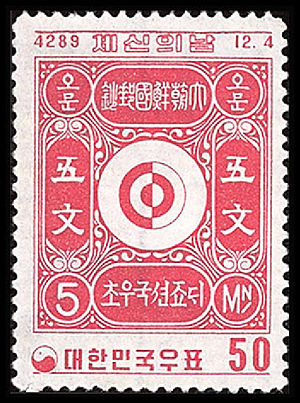
Dangun Wanggeom / Historien
Sydkoreansk frimærke med Dangun-året 4289 (1956).
Dangun Wanggeom er ifølge koreansk mytologi den første menneskekonge, søn af Hwanung og Ungnyeo. Han er ifølge myten grundlægger af den koreanske nation, Gojoseon, i året 2333 f.Kr., i det område som omfatter Liaoning, Manchuriet og Koreahalvøen.